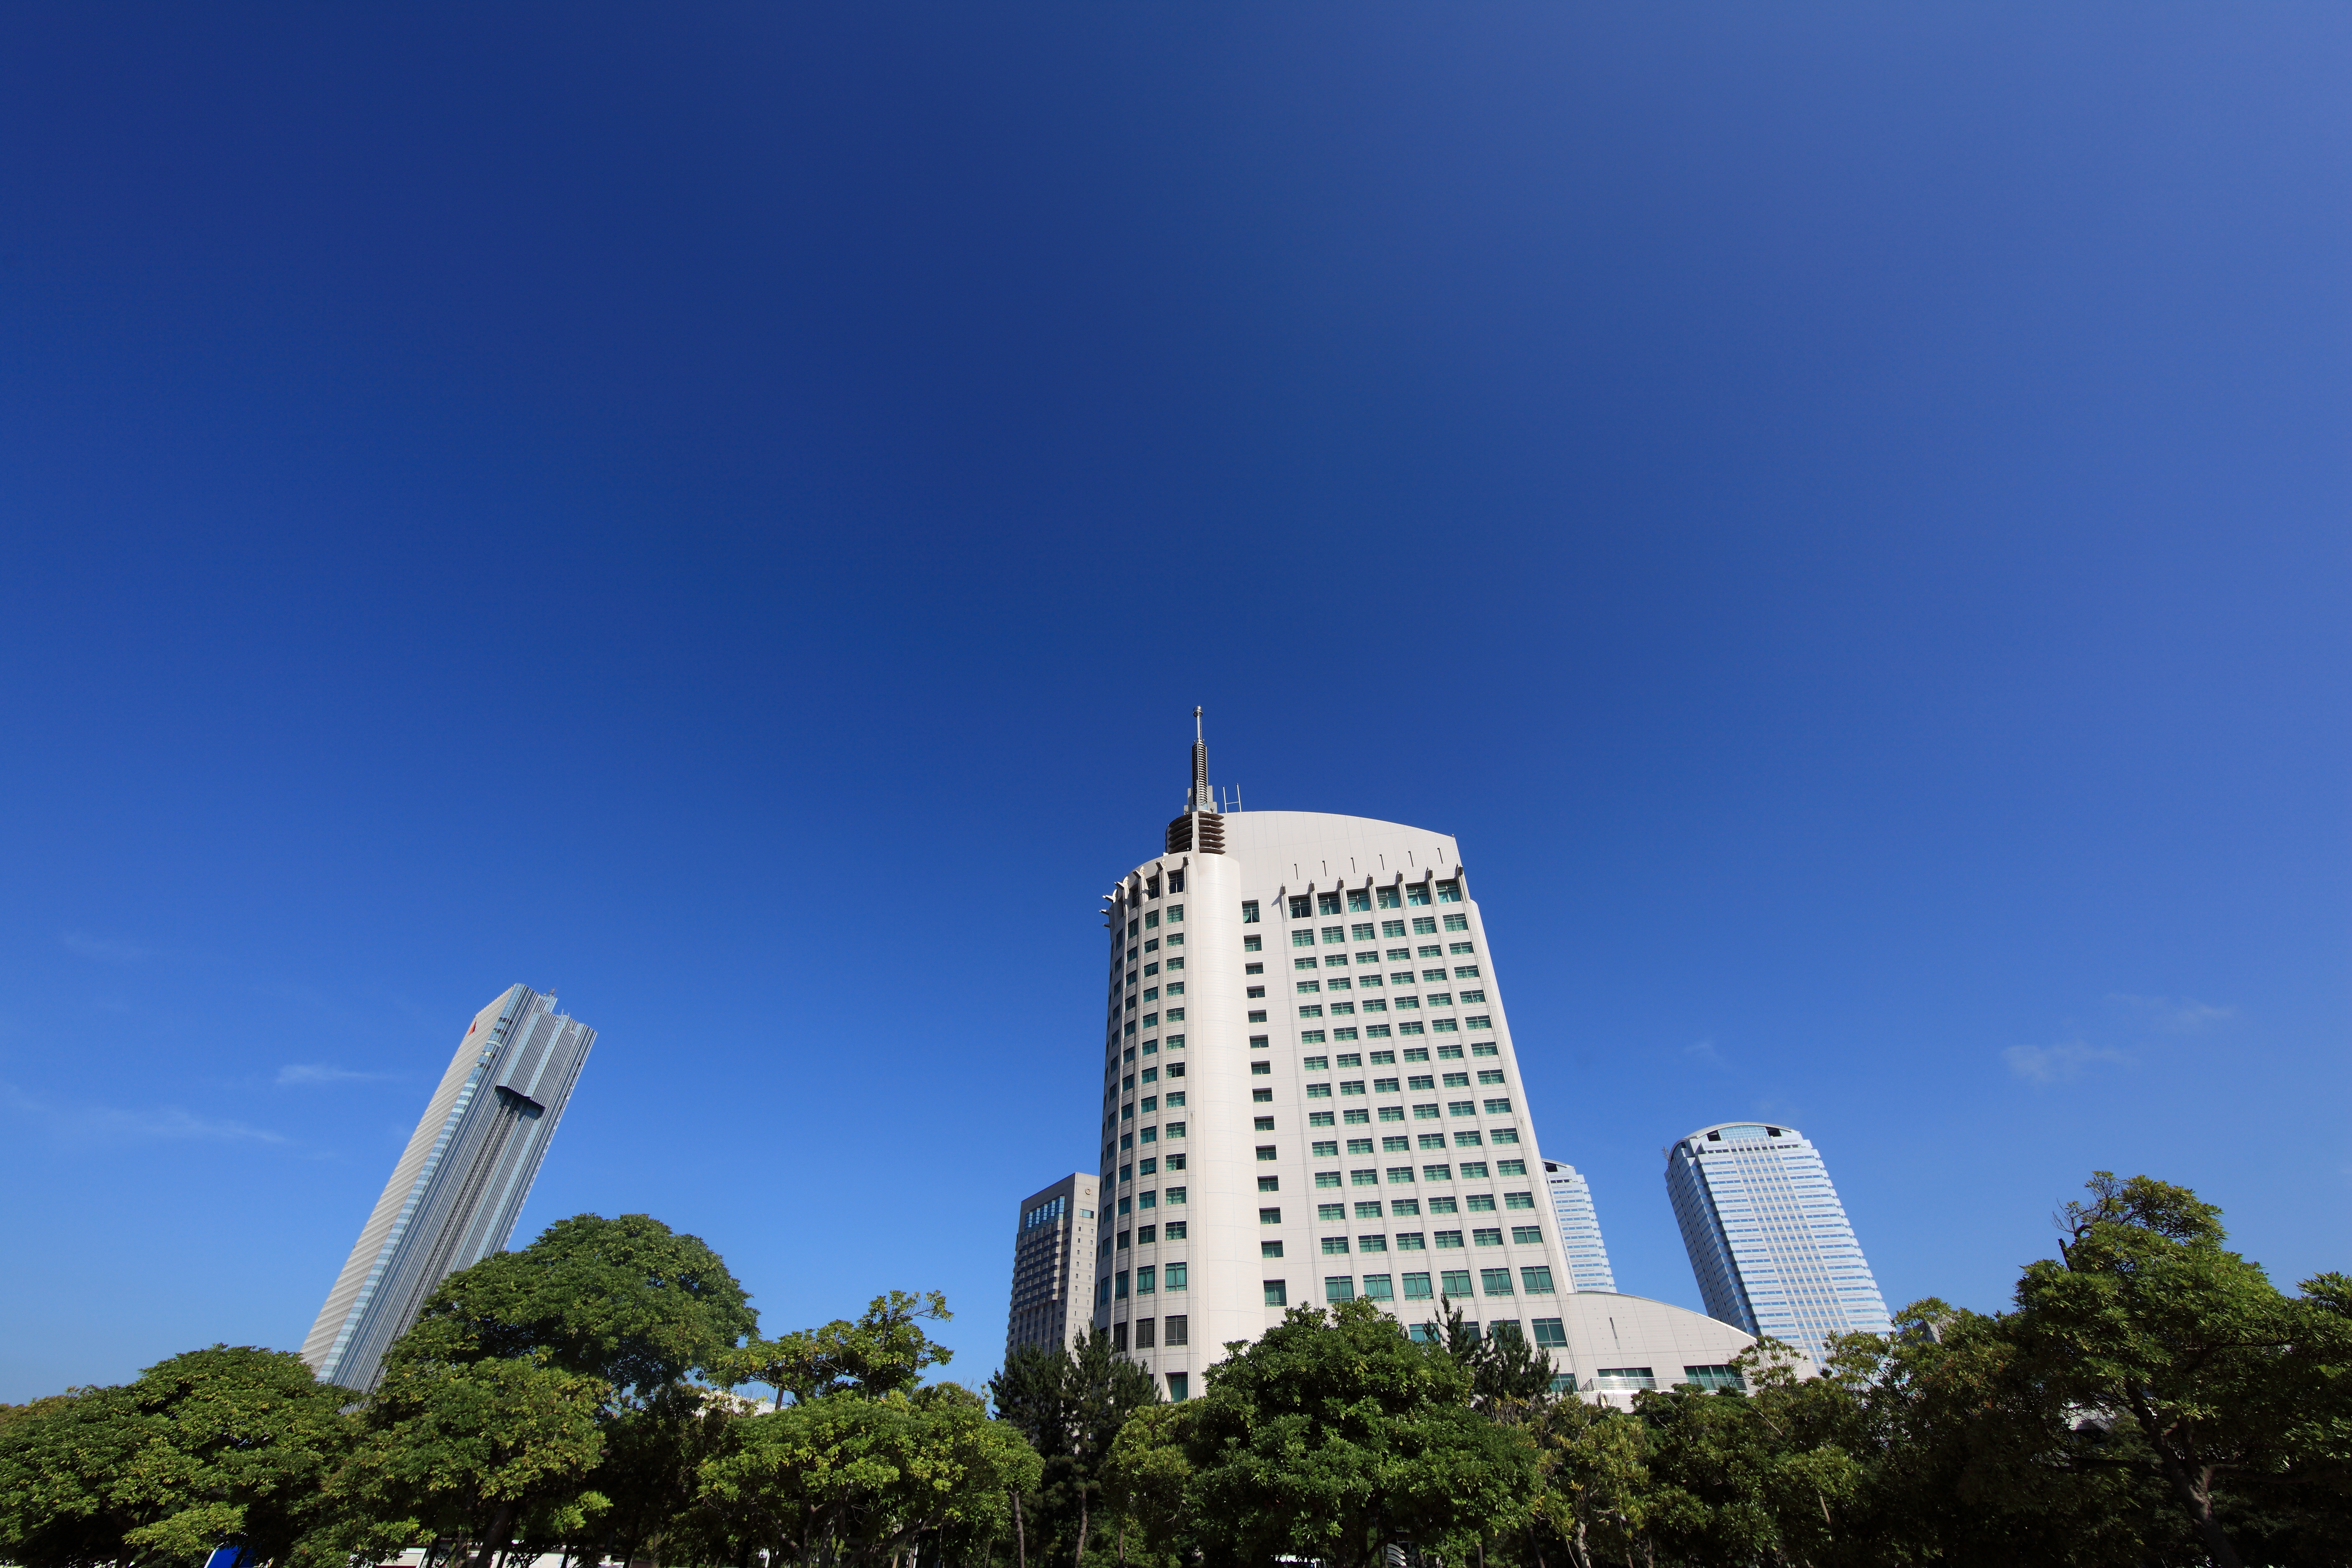
horizon, architecture, sky, skyline, building, city, skyscraper, cityscape, daytime, high, tower, landmark, tower block, 5d, hires, markii, hi, res, resolution, chiba, canonef14mmf28liiusm, makuharikaihinkouen, human settlement, metropolitan area